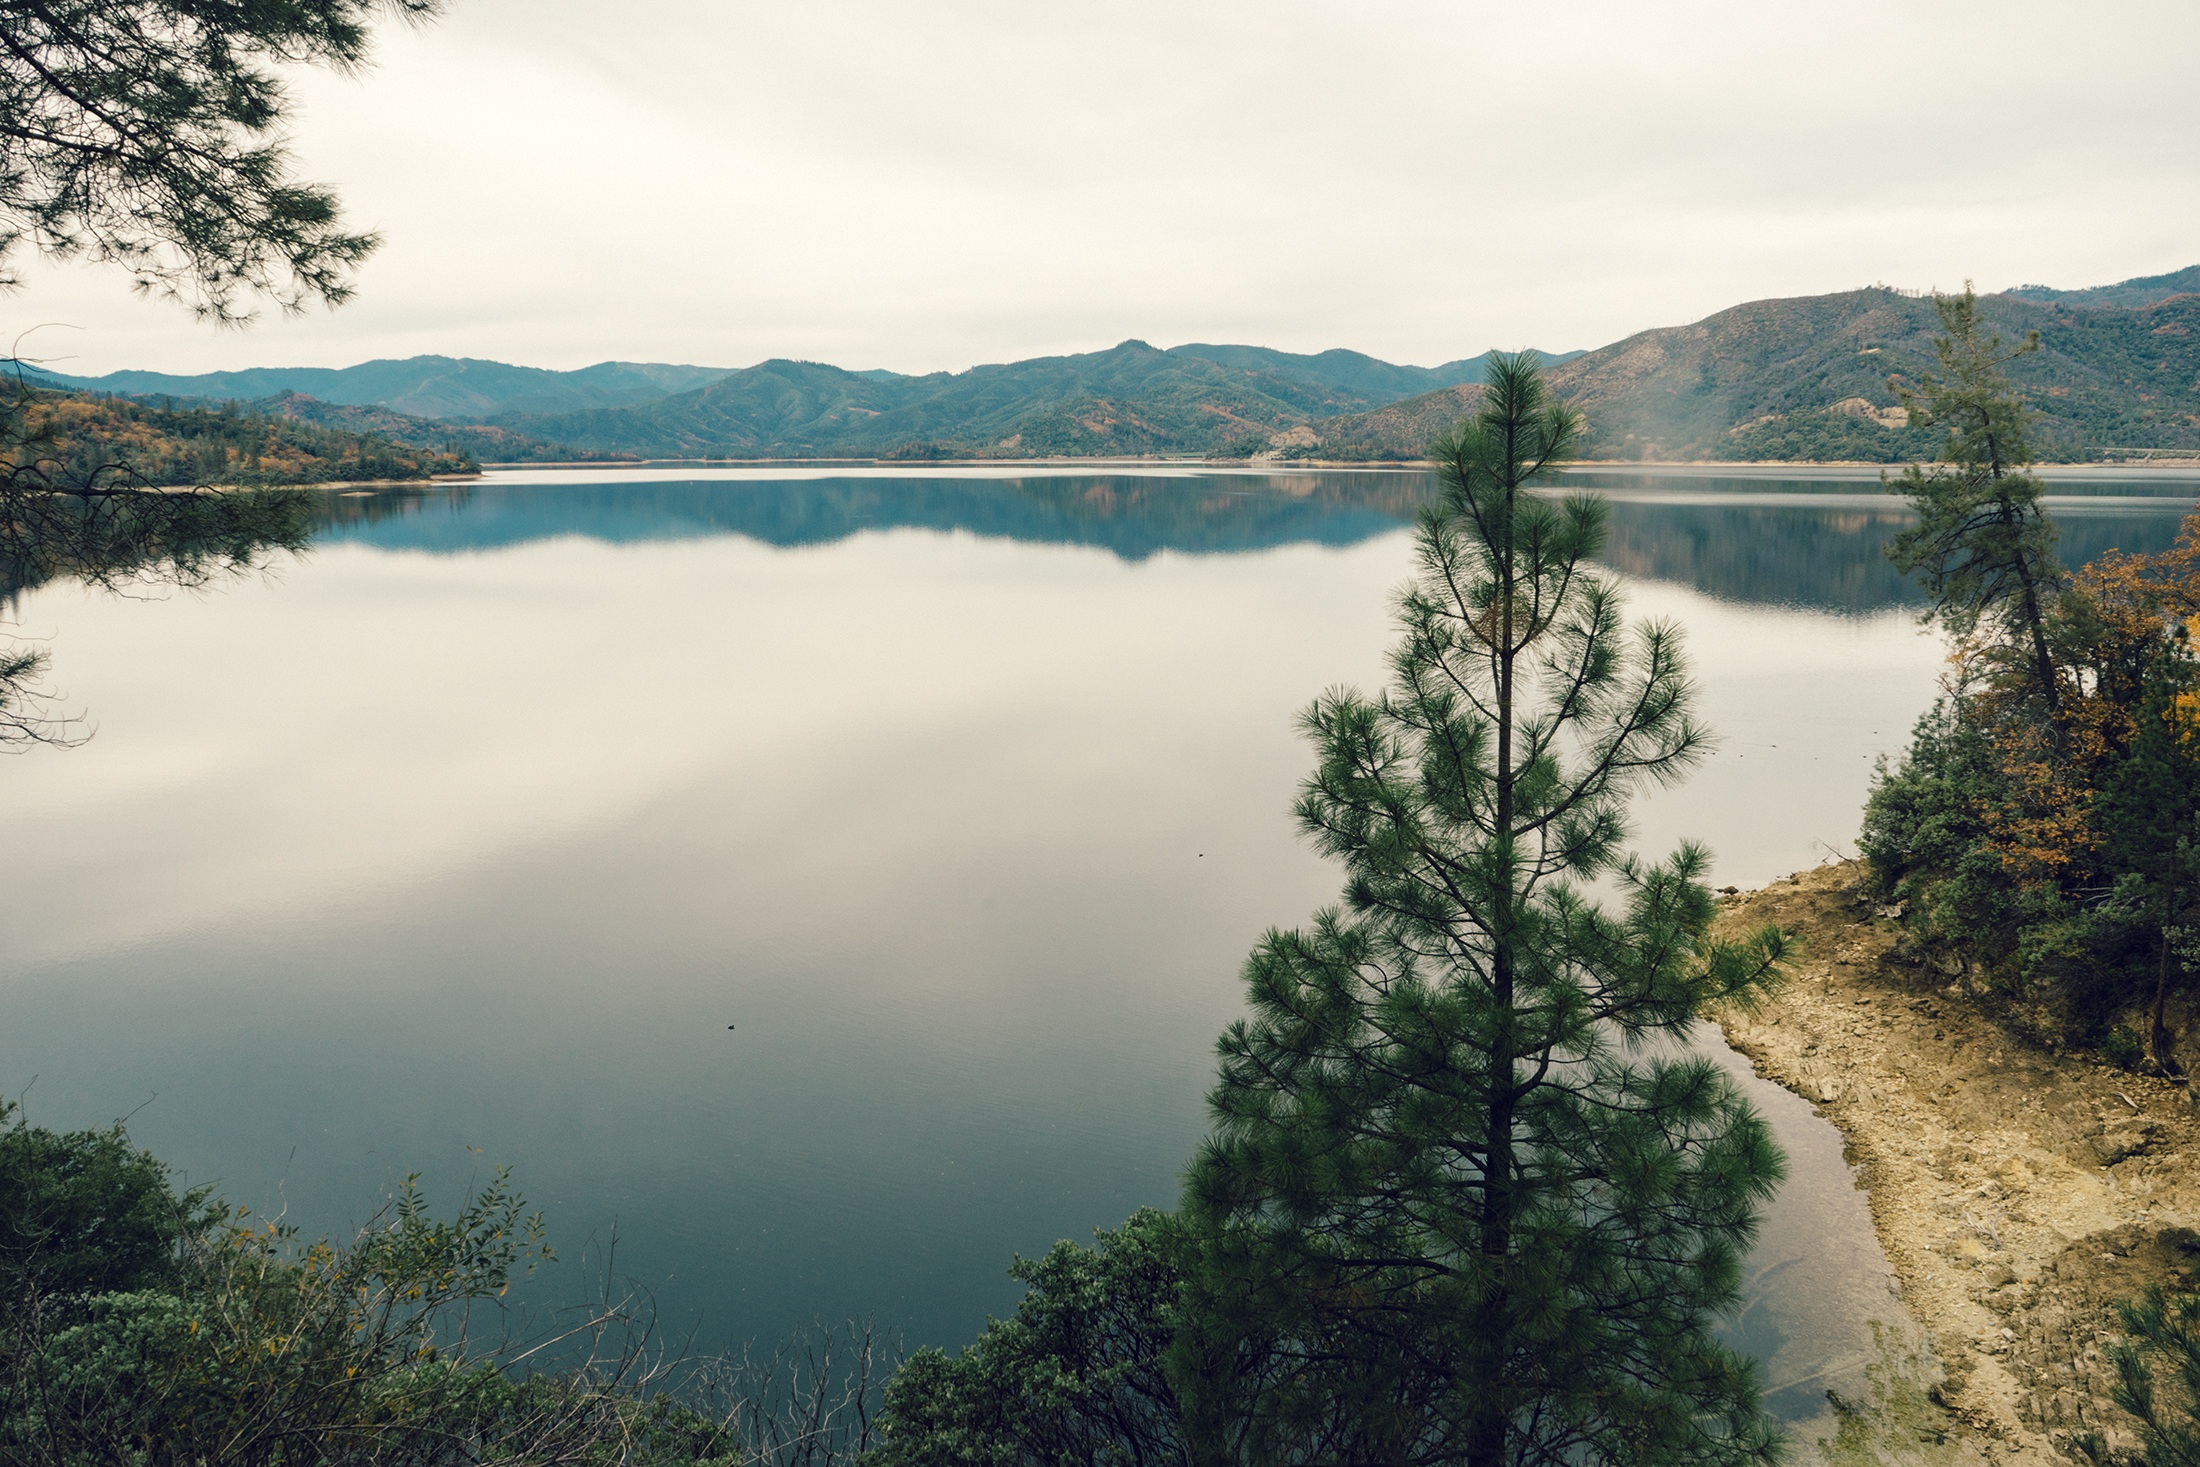
landscape, tree, water, nature, wilderness, mountain, cloud, morning, hill, lake, river, pond, reflection, reservoir, body of water, trees, outdoors, hills, mountains, bushes, loch, atmospheric phenomenon